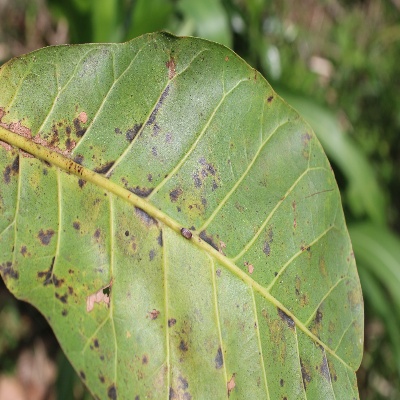
Crop: Cashew
Condition: anthracnose